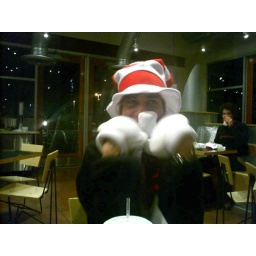
christian - cat in the hat